Bud Church

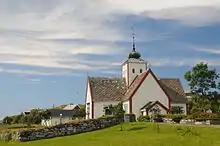
View of the church

Bud Church is a parish church of the Church of Norway in Hustadvika Municipality in Møre og Romsdal county, Norway. It is located in the village of Bud on the northwestern shore of the Romsdal peninsula. It is the church for the Bud parish which is part of the Molde domprosti (arch-deanery) in the Diocese of Møre. The white, wooden church was built in a cruciform design in 1717 using plans drawn up by Simon Paulsen. The church has a unique onion-style dome and spire on top. The church seats about 250 people.